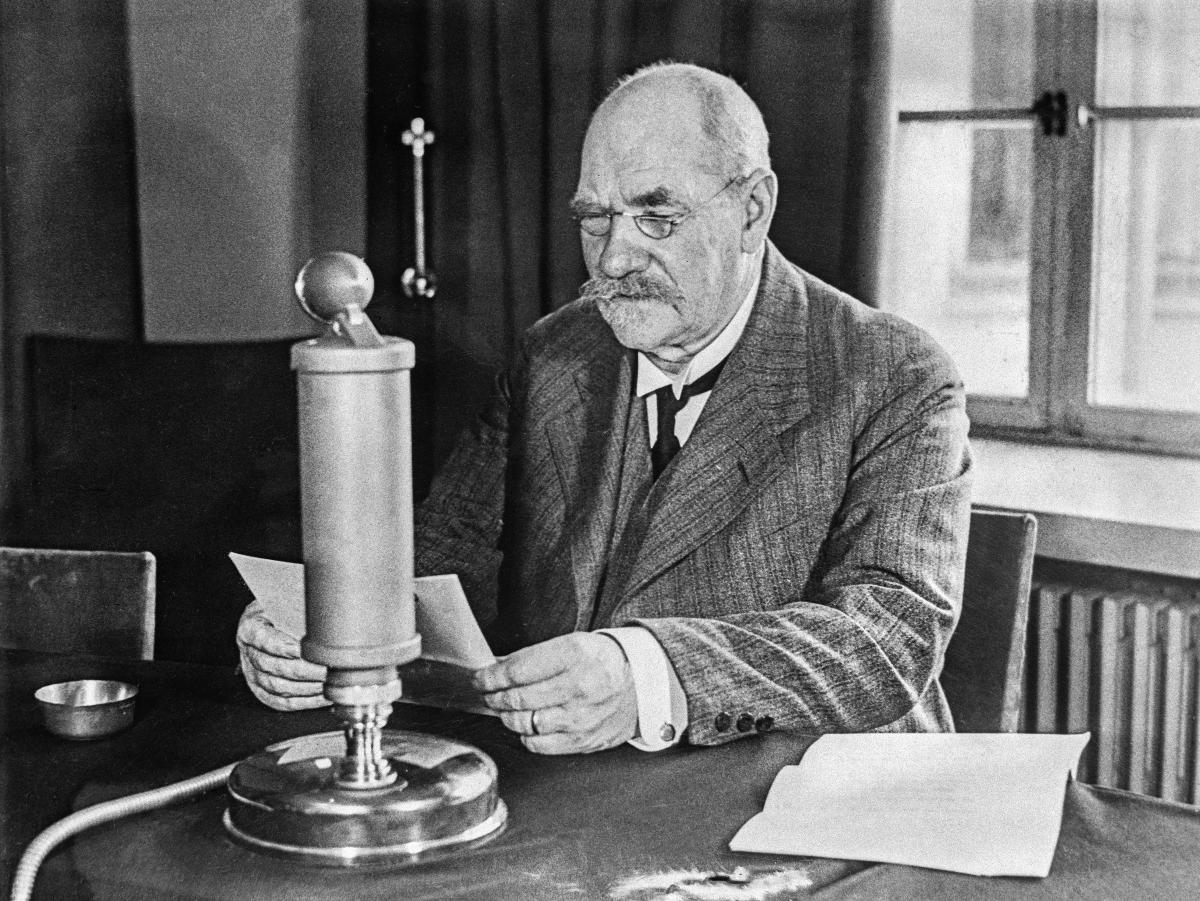
Presidentti P. E. Svinhufvud
President P. E. Svinhufvud
sisällön kuvaus: Tasavallan presidentti Pehr Evind Svinhufvud 1936. content description: President of the Republic of Finland Pehr Evind Svinhufvud 1936. innehållsbeskrivning: Repubikens president Pehr Evind Svinhufvud 1936.
Kuvaaja: Sundström, Hugo, reprokuvaaja
Vuosi: 1936
Paikka: Suomi, Uusimaa, Helsinki
Aiheet: presidentit; puheet; mikrofonit; radiopuheet; HBL; presidents; speeches; microphones; politics; heads of state; radio speeches; presidenter; tal (föredrag); mikrofoner; politik; statsöverhuvuden; tal; radiotal